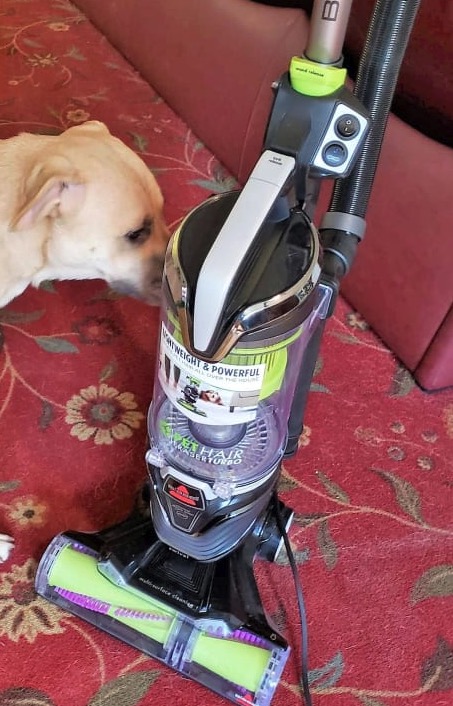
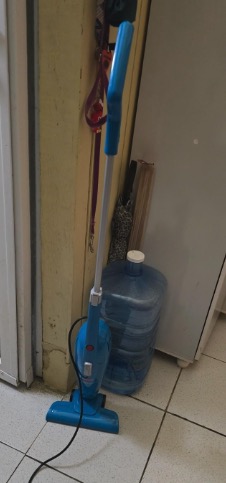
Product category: items_vacuum
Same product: no